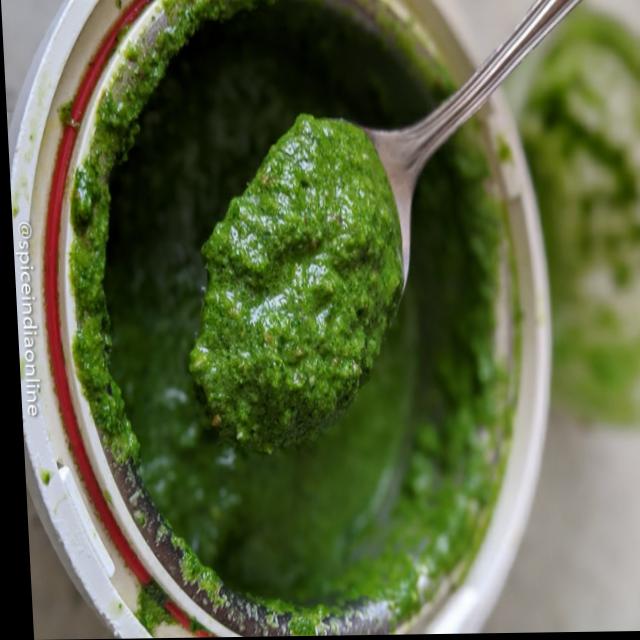
Dish: green_chutney